PlayStation 3 models

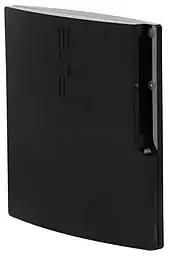
A 120 GB Slim model

The redesigned version of the PlayStation 3 (commonly referred to as the "PS3 Slim" and officially branded "PS3") features an upgradeable 120 GB, 160 GB, 250 GB or 320 GB hard drive and is 33% smaller, 36% lighter and consumes 34% (CECH-20xx) or 45% (CECH-21xx) less power than the previous model, or one third of the original PS3 model. The Cell microprocessor moved to a 45 nm manufacturing process, which lets it run cooler and quieter than previous models, and the cooling system has been redesigned. The RSX moved to a 40 nm process after the first revision. The PS3 slim also includes support for CEC (more commonly referred to by its manufacturer brandings of BraviaSync, VIERA Link, EasyLink etc.) which allows control of the console over HDMI by using the TV's remote control. The PS3 Slim no longer has the "main power" switch like the previous PS3 models, similar to redesigned slimline PlayStation 2. Support for emulation to play PS2 titles is not present in the Slim version, however, shortly after the release of the PS3 Slim, Sony announced a new series of PS2 remasters called Classics HD as in PS2 and PSP titles remastered in HD for the PS3 with Trophies and sometimes PlayStation Move compatibility added. As of October 2011, PS2 classics are available for purchase in the PlayStation Store.